Marcos Alonso (footballer, born 1990)

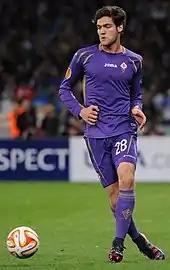
Alonso playing for Fiorentina in a Europa League match against Dynamo Kyiv in 2015

In May 2013, Alonso signed for Italian side Fiorentina on a three-year deal, despite being offered a new contract by Bolton manager Dougie Freedman. As he was under the age of 23 when leaving, the former were forced to pay the latter £400,000 in compensation.